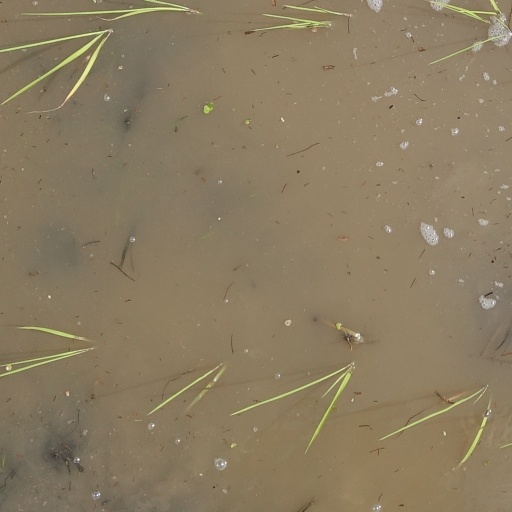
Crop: rice